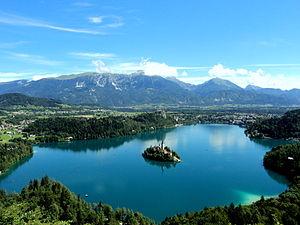
Le lac de Bled est un lac d'origine glaciaire en Slovénie. Situé dans la région de Haute-Carniole à 55 kilomètres au nord-ouest du centre de la capitale Ljubljana, en bordure orientale des Alpes juliennes, c'est l'une des principales destinations touristiques du pays.
L’île de Bled est une île située sur le lac de Bled et l'unique île de Slovénie. Elle est connue pour son église néogothique Sainte-Marie du XVᵉ siècle. On trouve encore sur l'île des tombes allant du IXᵉ au XIᵉ siècles.